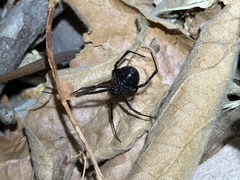
Species: Lactrodectus_hesperus